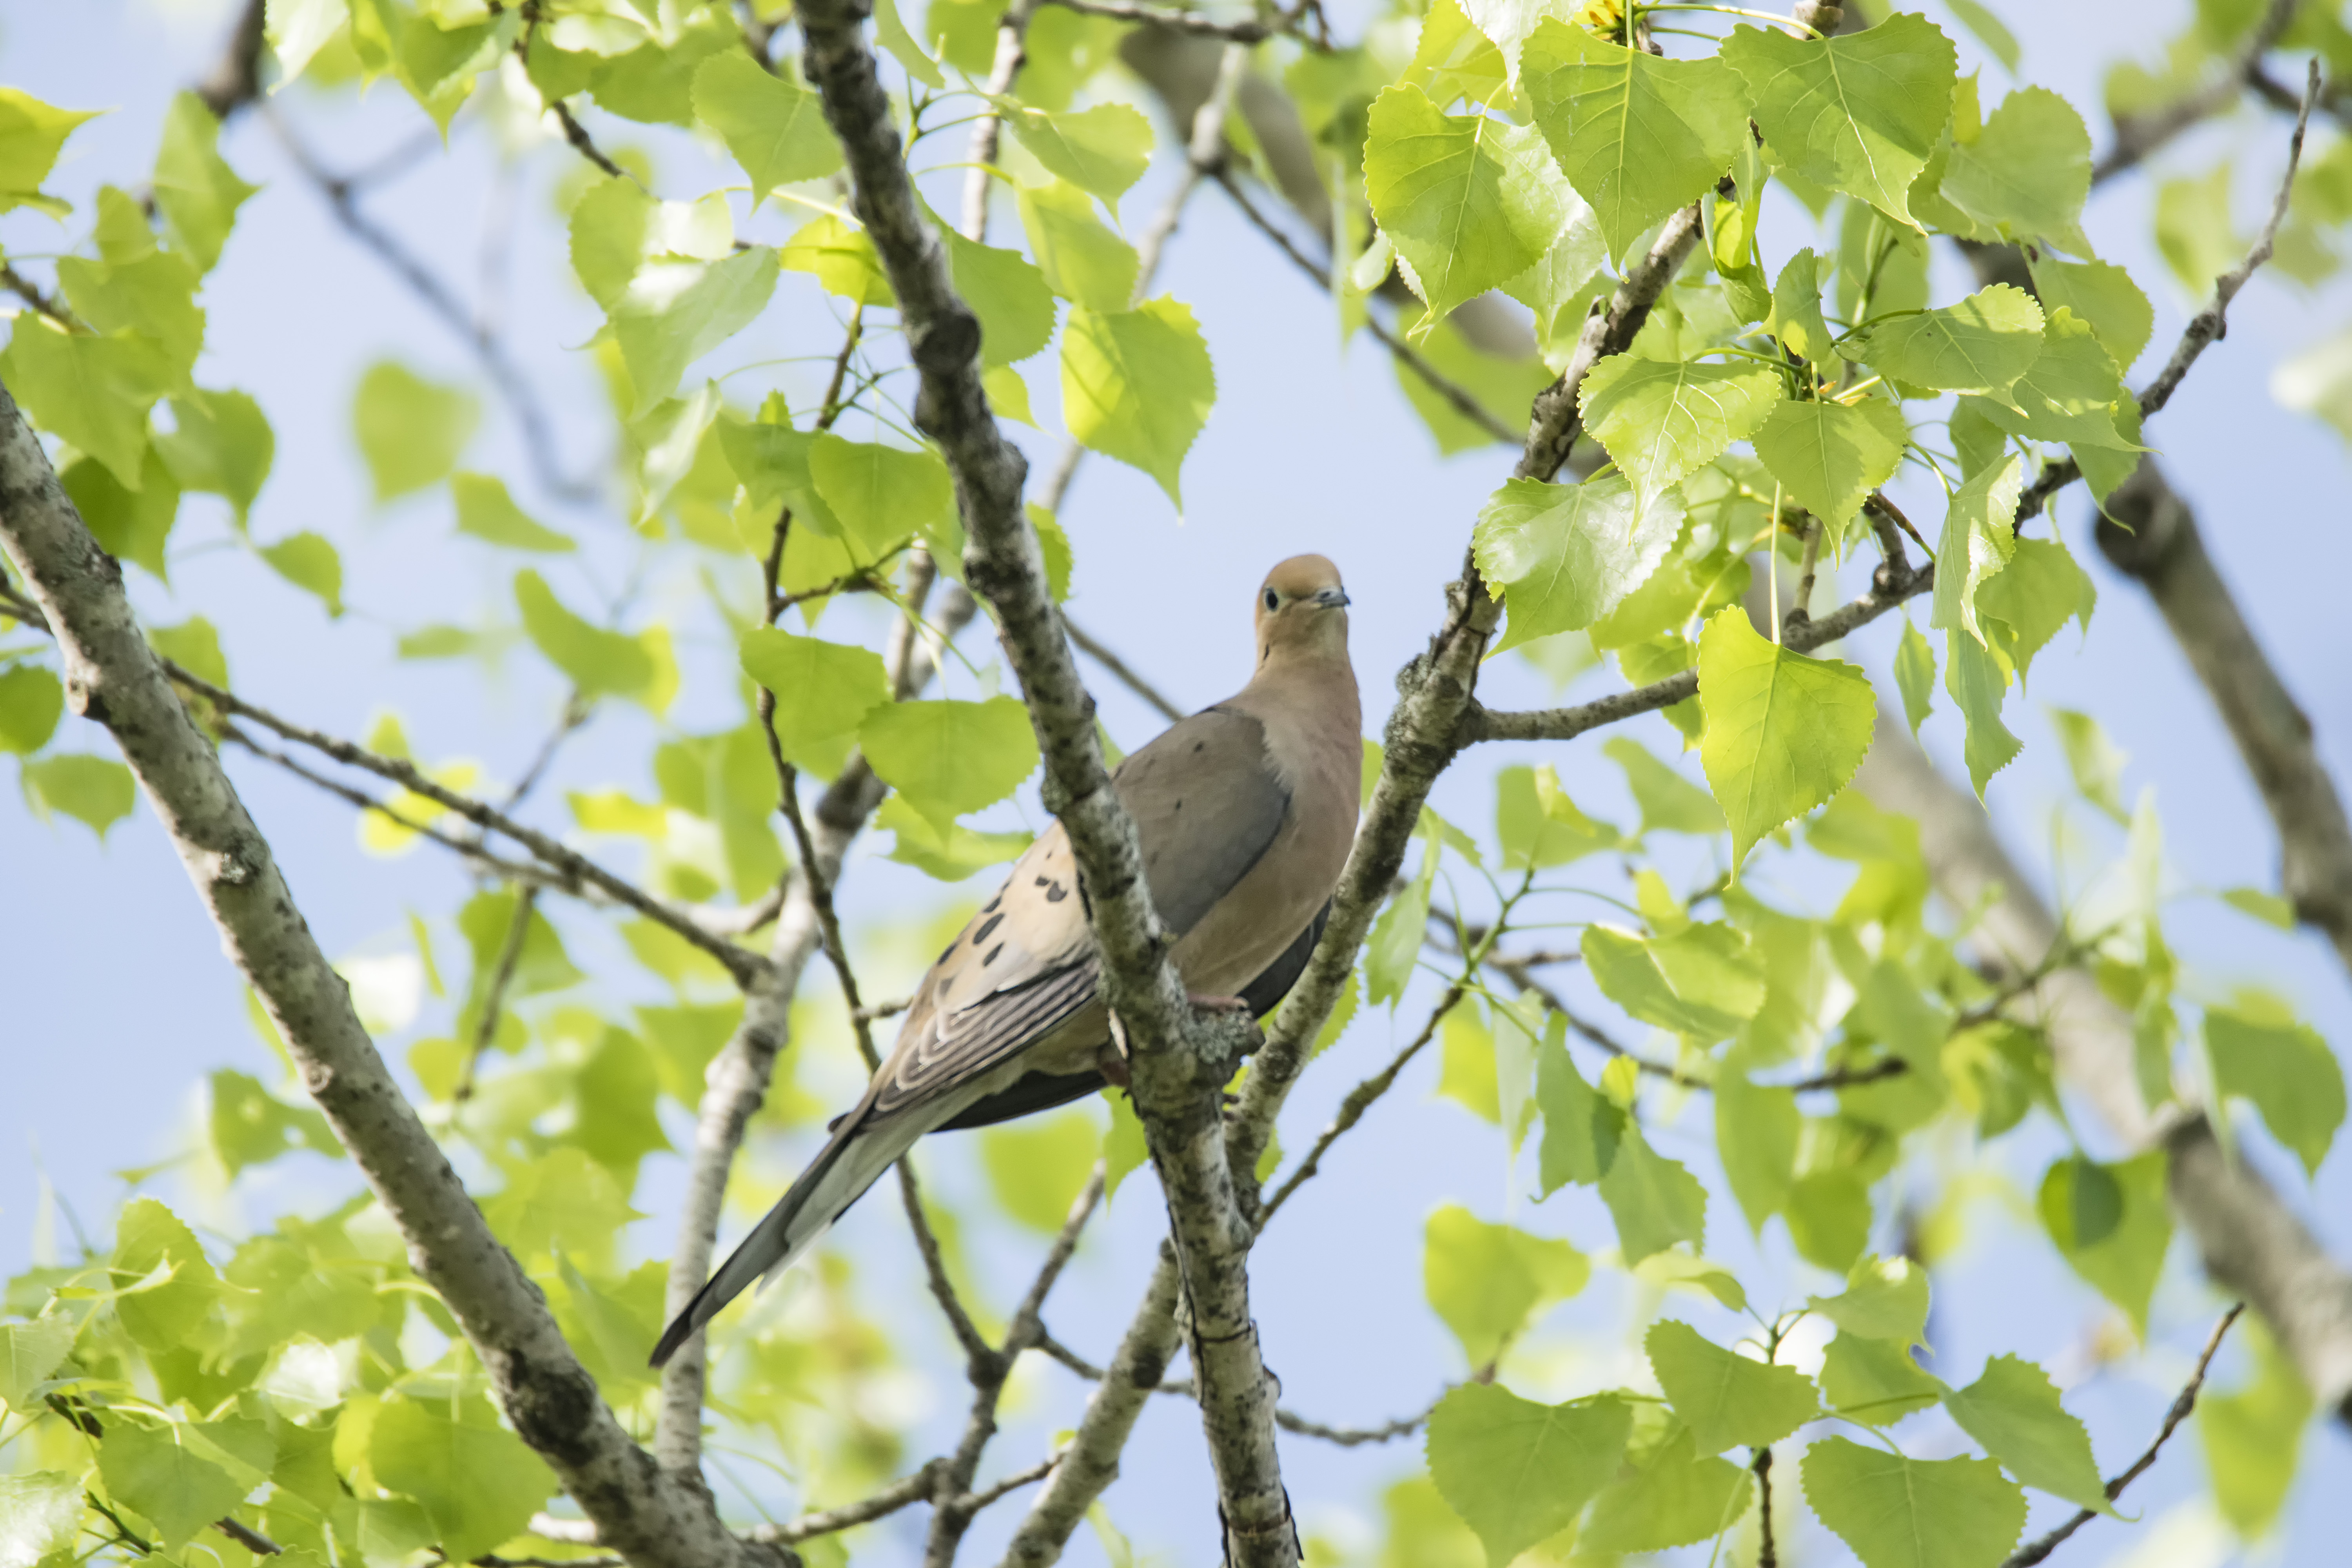
tree, nature, branch, bird, leaf, flower, wildlife, green, fauna, canada, dove, vertebrate, quebec, tourterelle, sherbrooke, oiseau, triste, mourning, perching bird